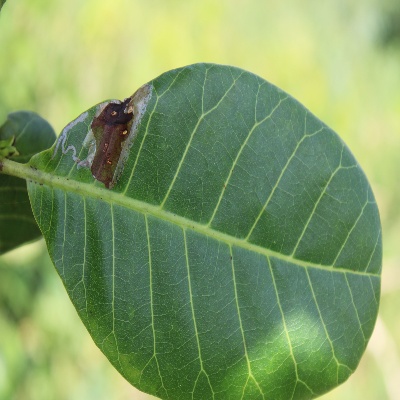
Crop: Cashew
Condition: leaf miner